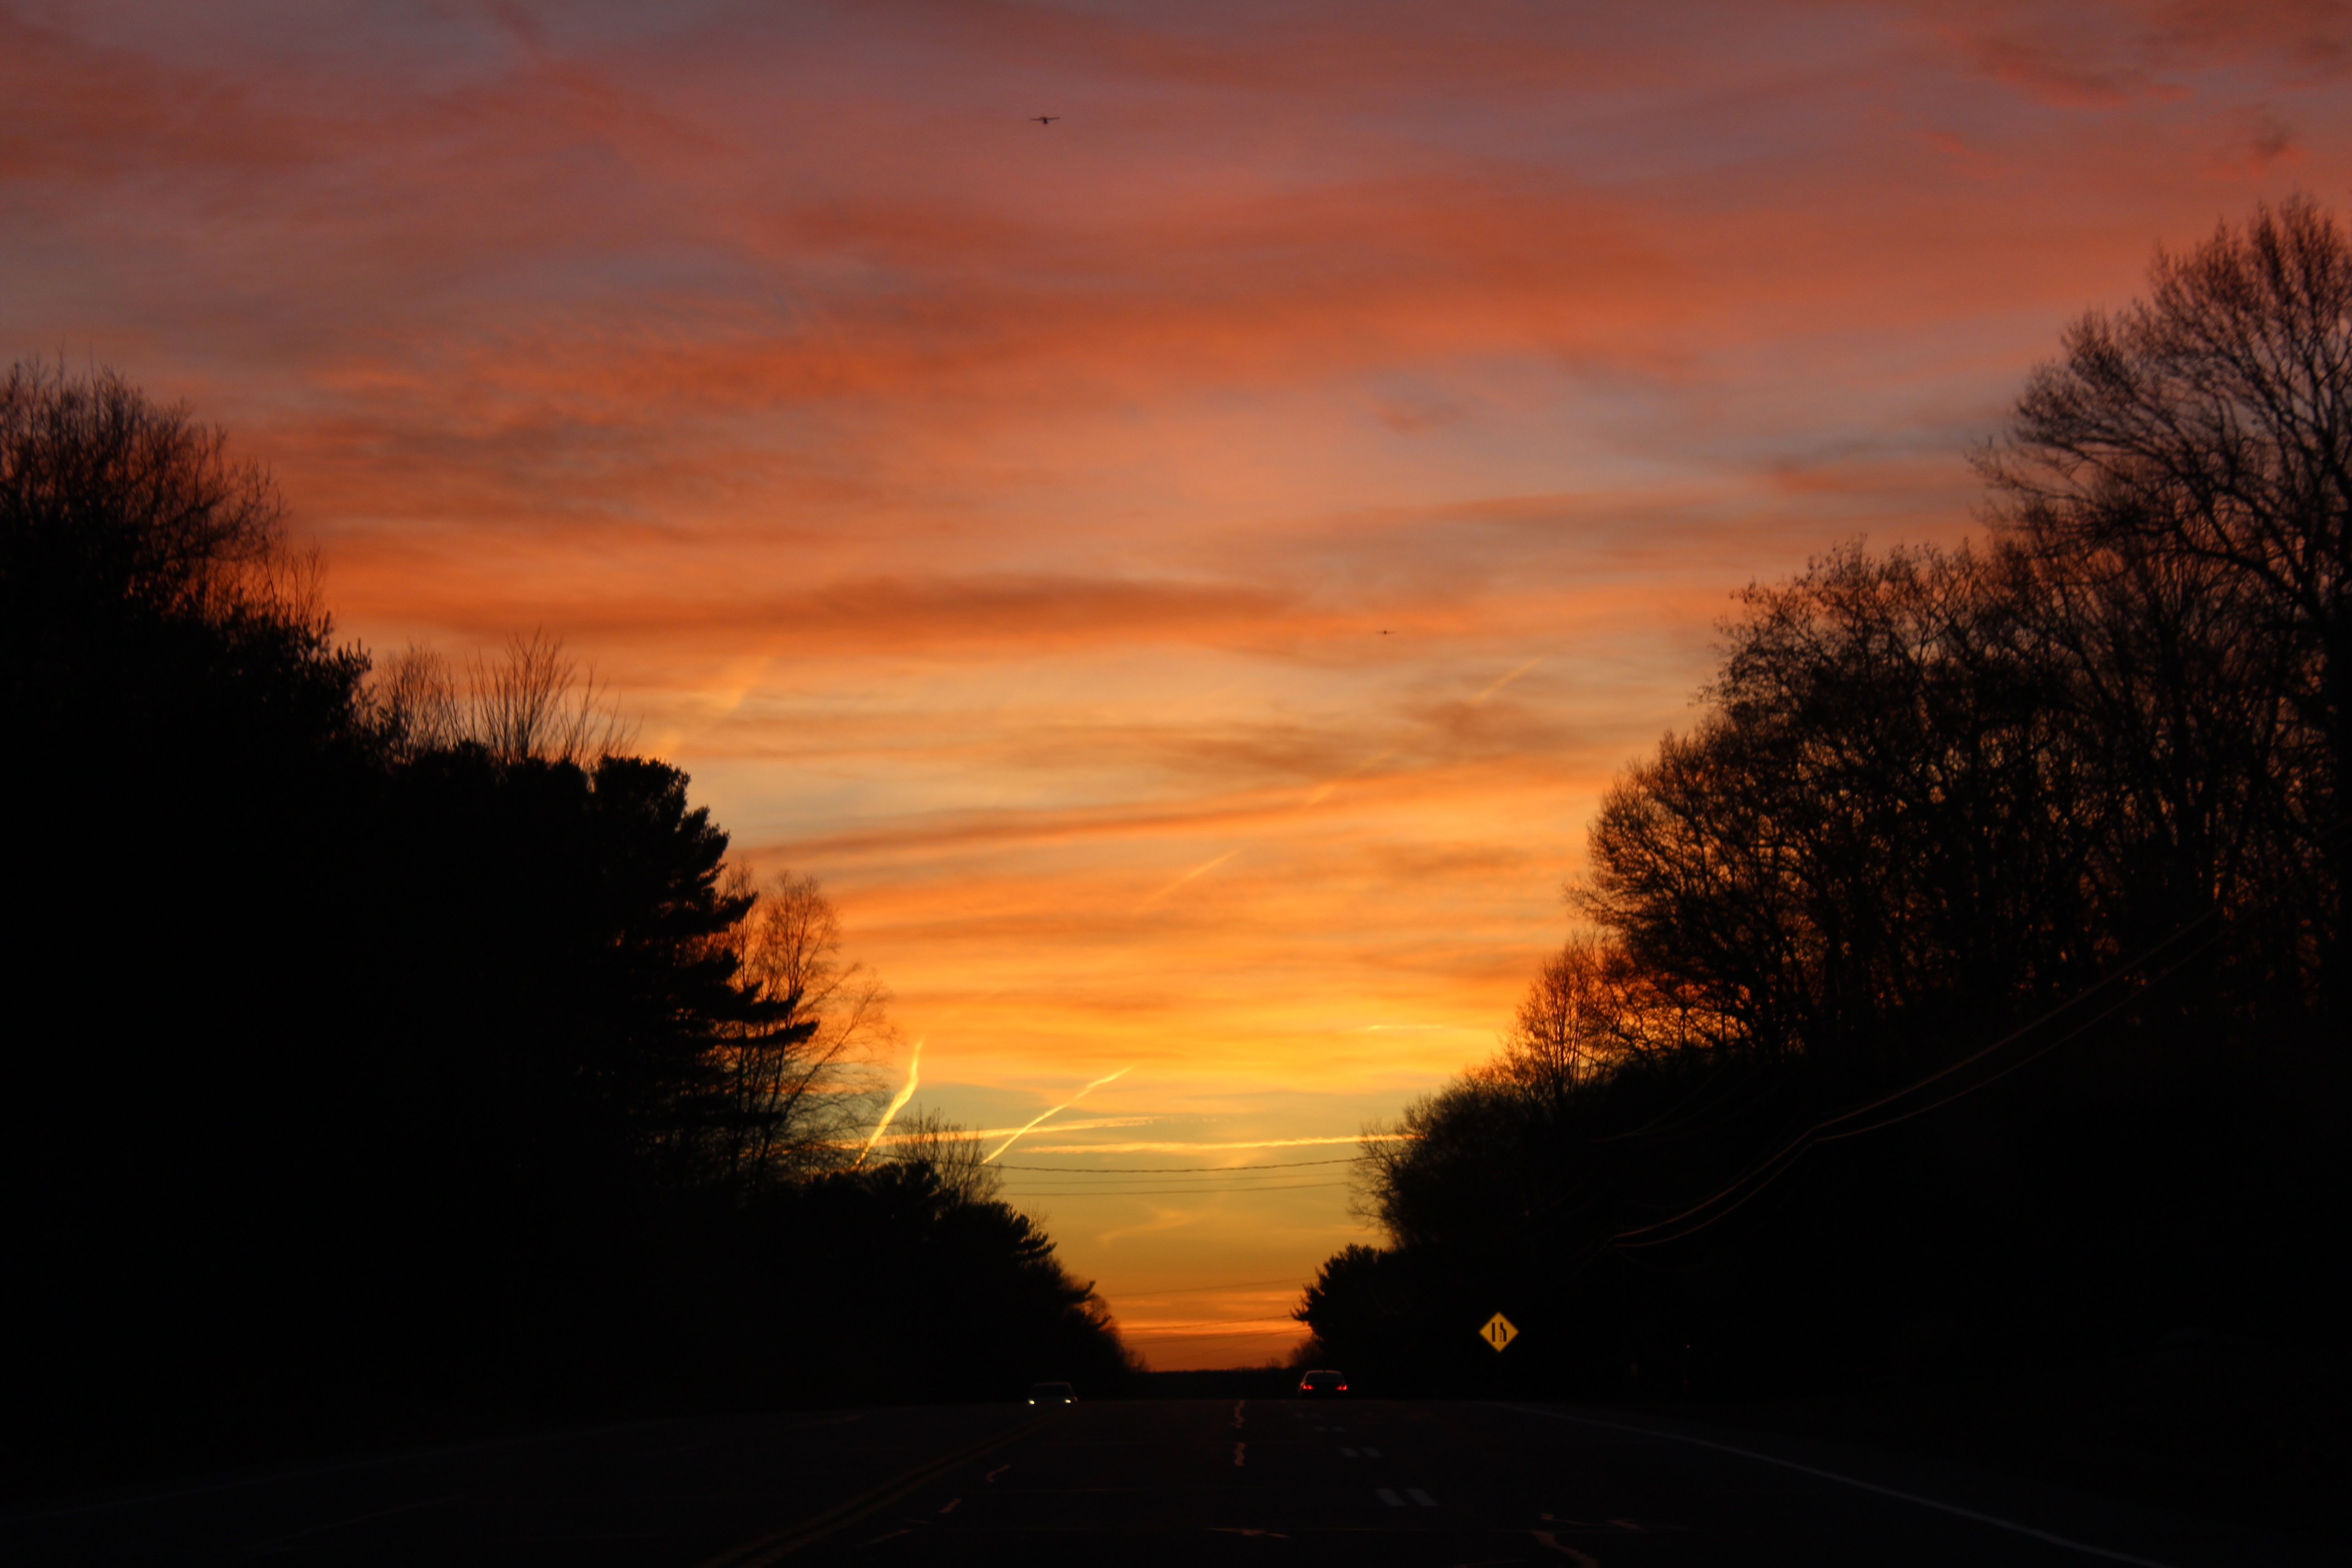
horizon, cloud, sky, sun, sunrise, sunset, sunlight, morning, dawn, atmosphere, dusk, evening, afterglow, atmospheric phenomenon, red sky at morning